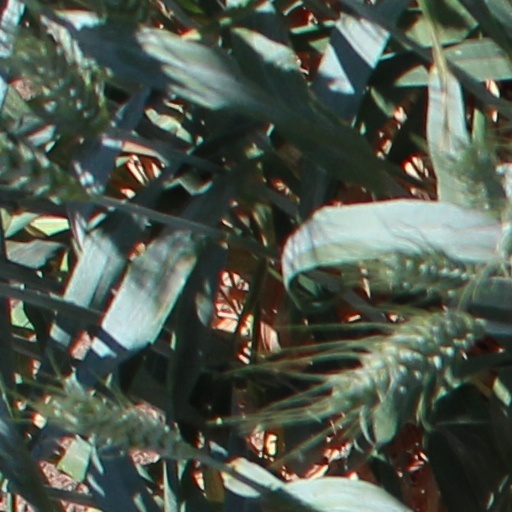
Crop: wheat